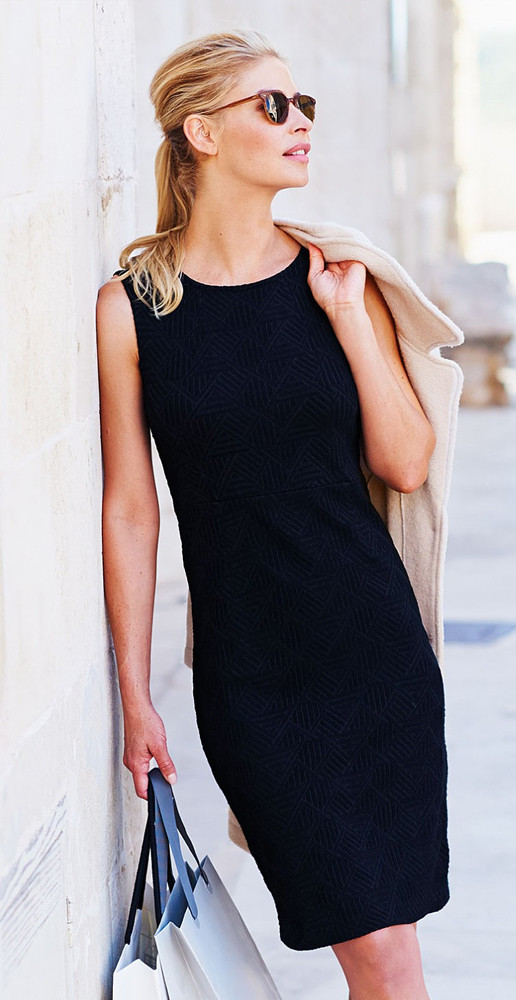
Gender: women